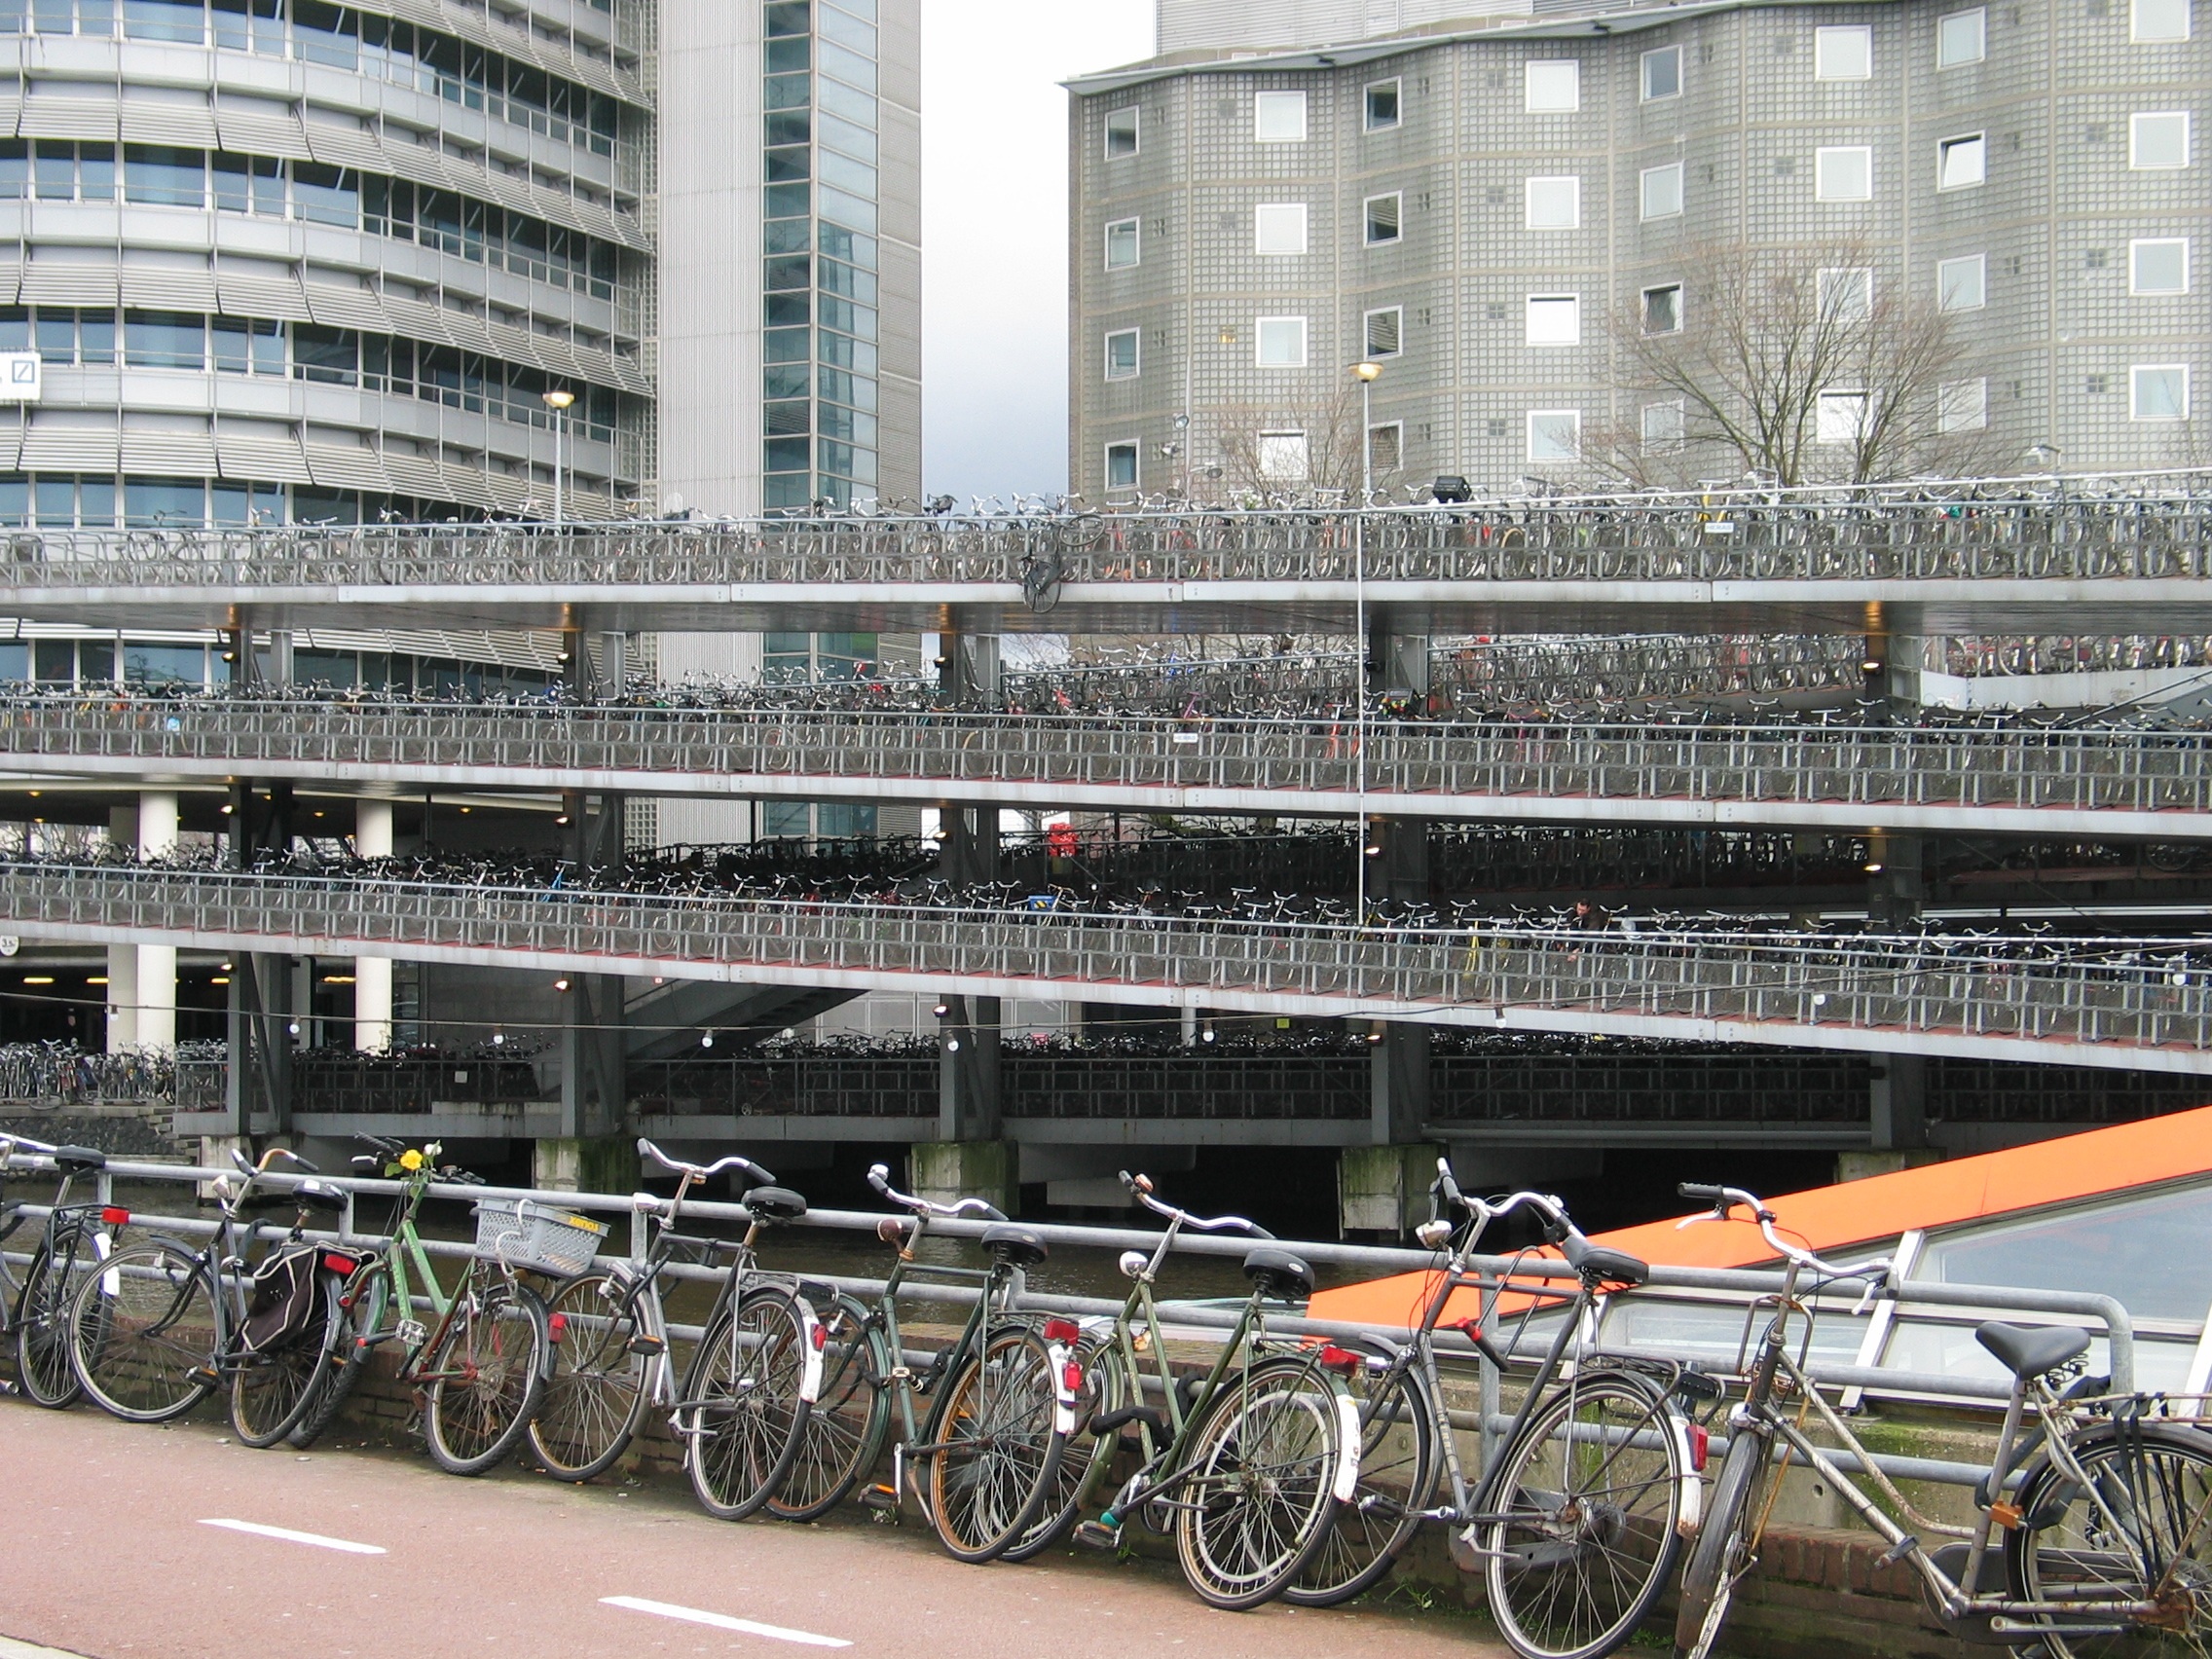
bicycle, parking, cityscape, transport, vehicle, public transport, amsterdam, netherlands, stabling, urban area, metropolitan area